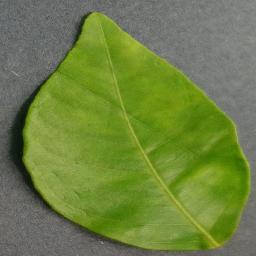
Label: Orange___Haunglongbing_(Citrus_greening)